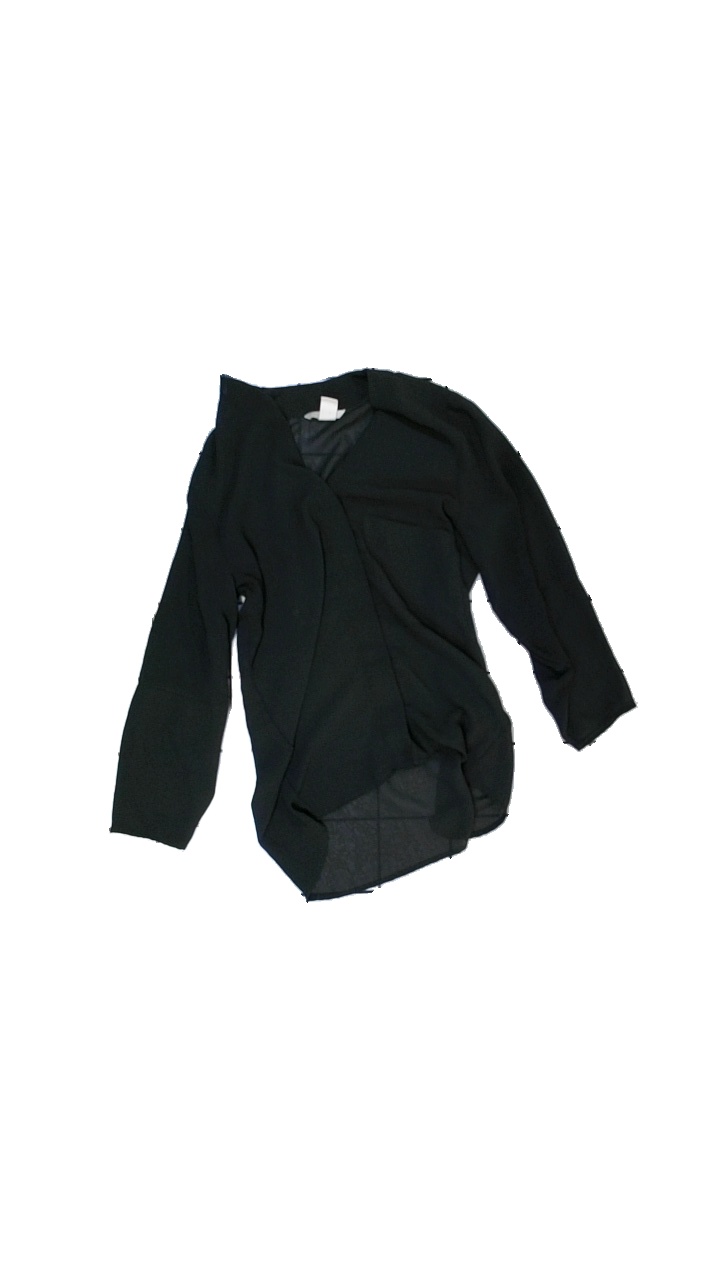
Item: Shirt (Ladies)
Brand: H&m
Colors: Black
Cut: Regular, C-collar
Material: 100% polyester
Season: All
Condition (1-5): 3
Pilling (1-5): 4
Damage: small stain
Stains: Minor
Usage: Export
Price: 50-100